Simon Lacroix (actor)

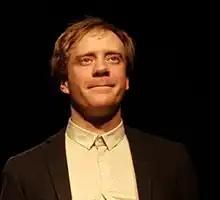

Simon Lacroix (born August 30, 1984) is a Canadian actor and writer based in Quebec. He is most noted as a three-time Gémeaux Award nominee for his role as Éric in the television comedy series "Lâcher prise".